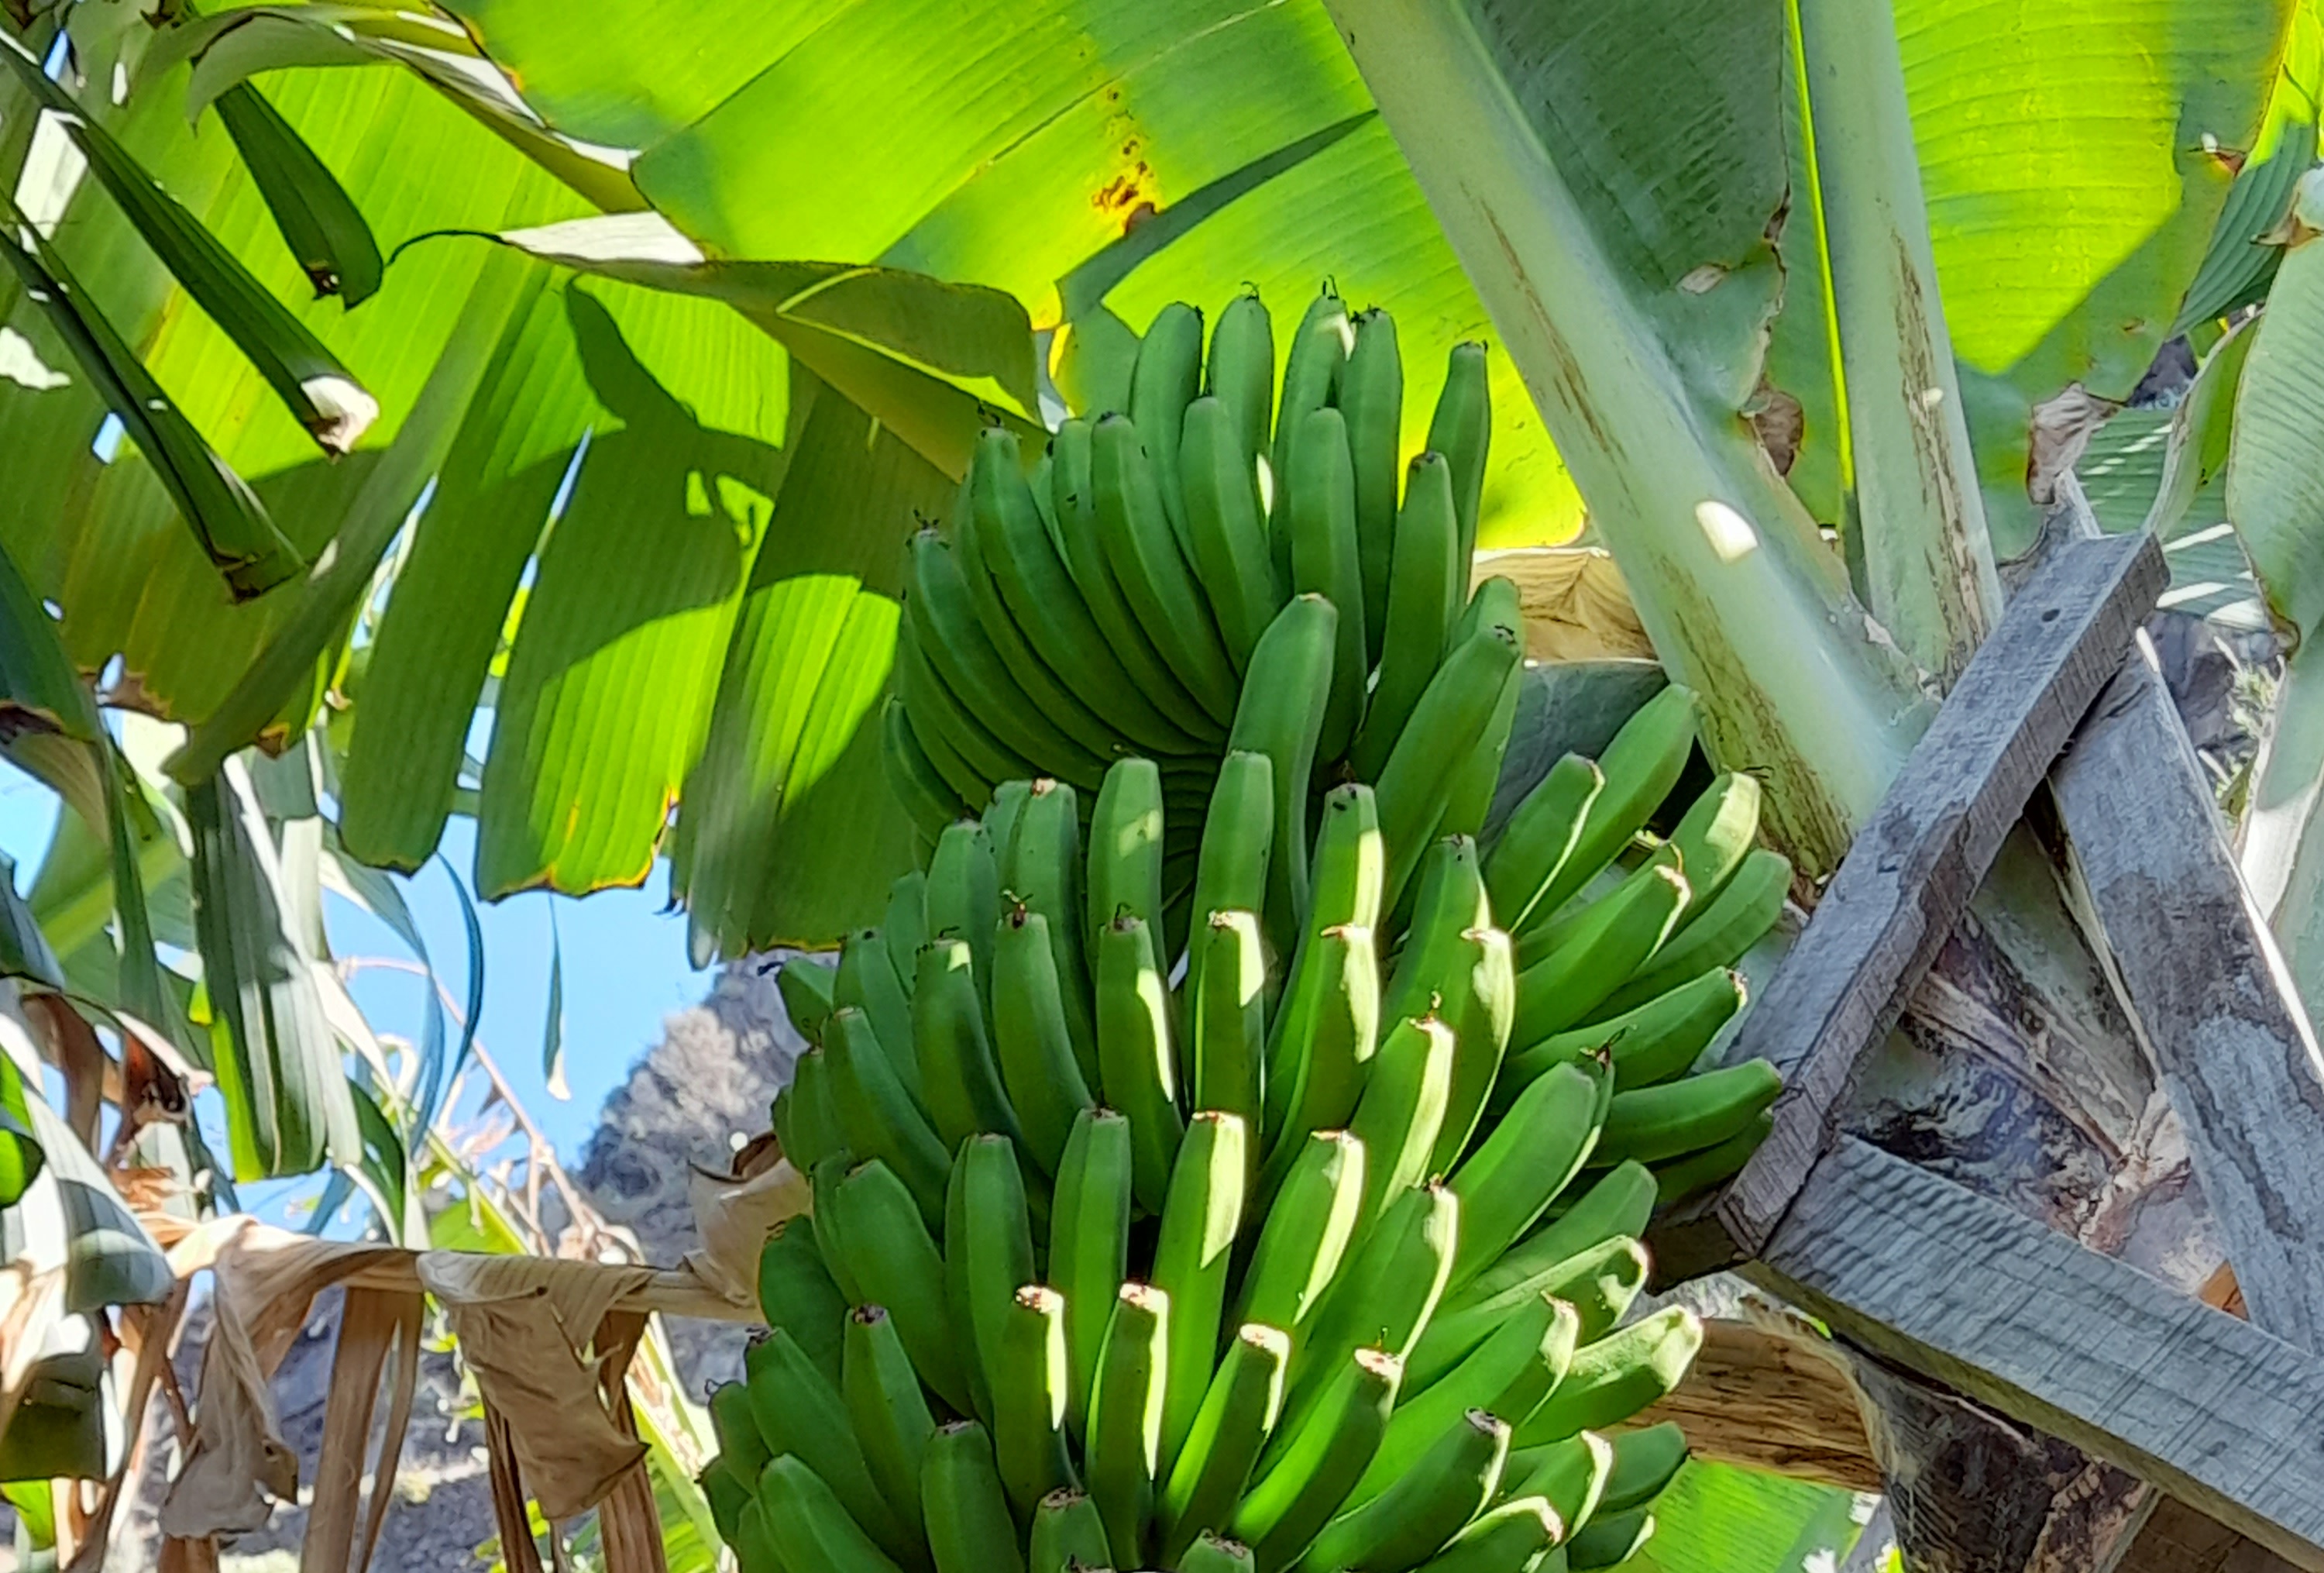
Label: Keep